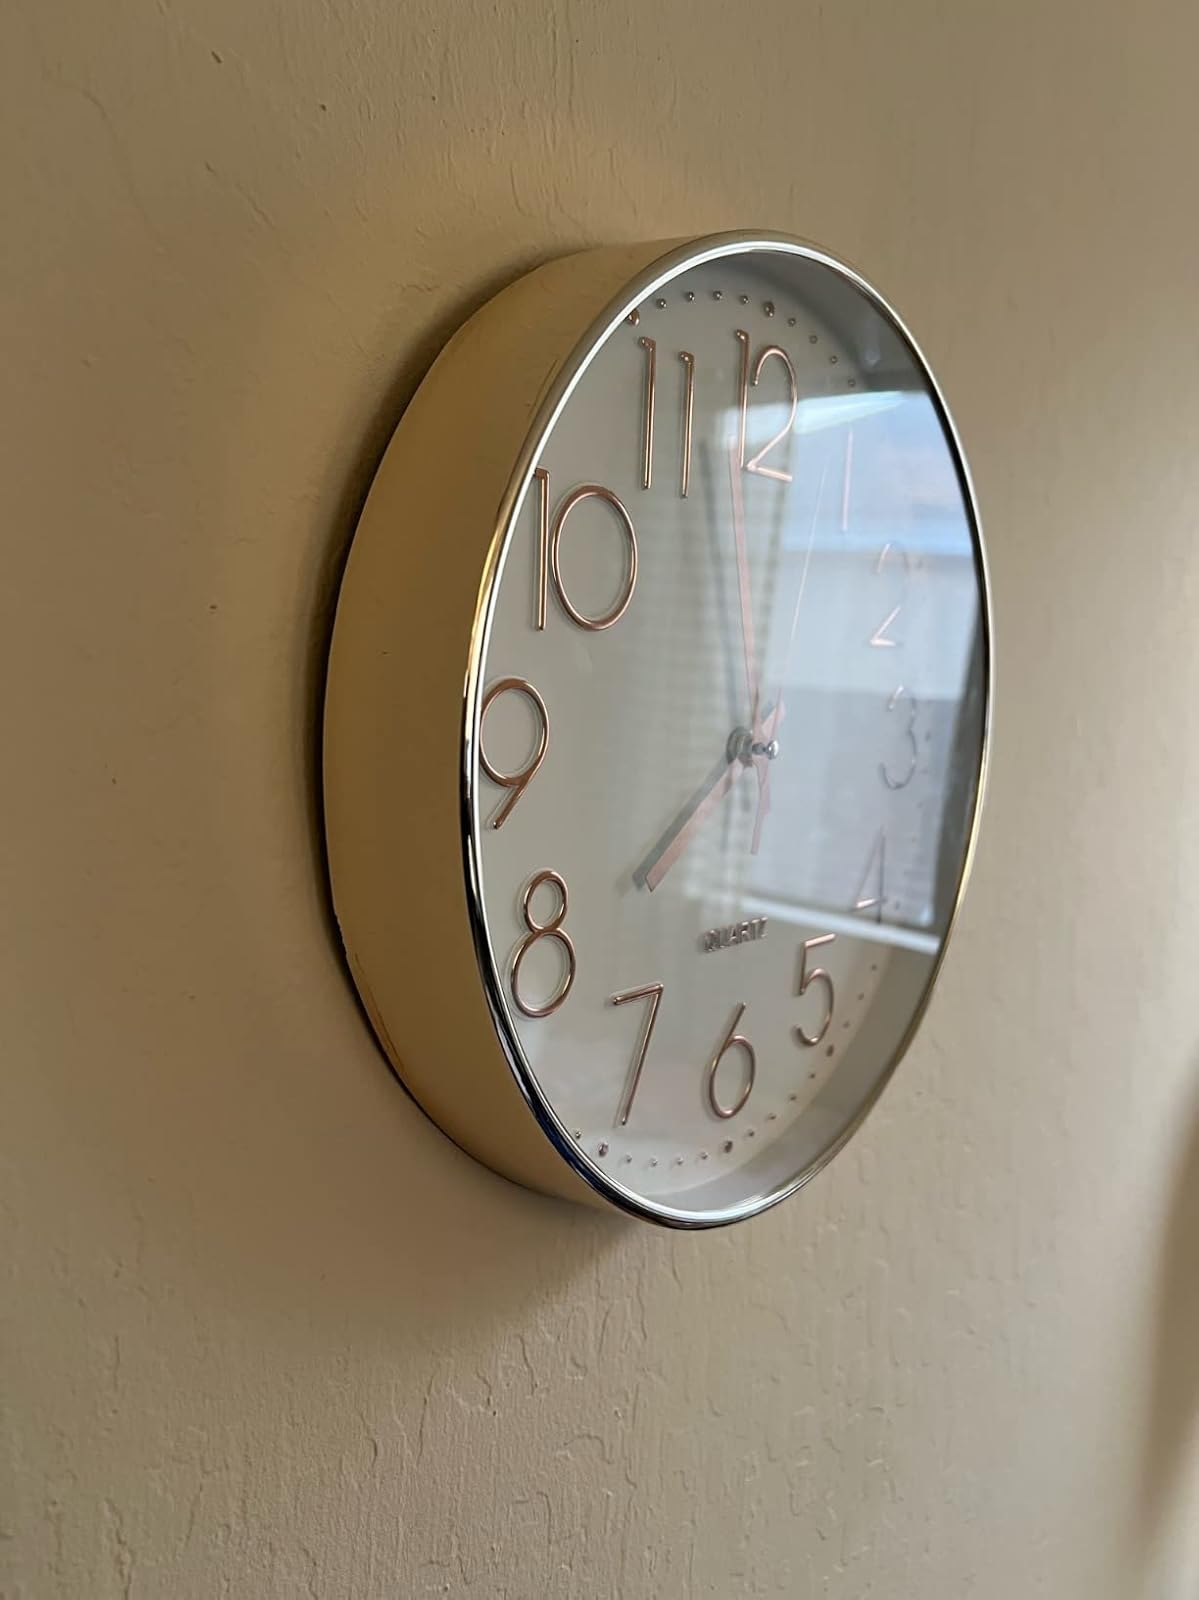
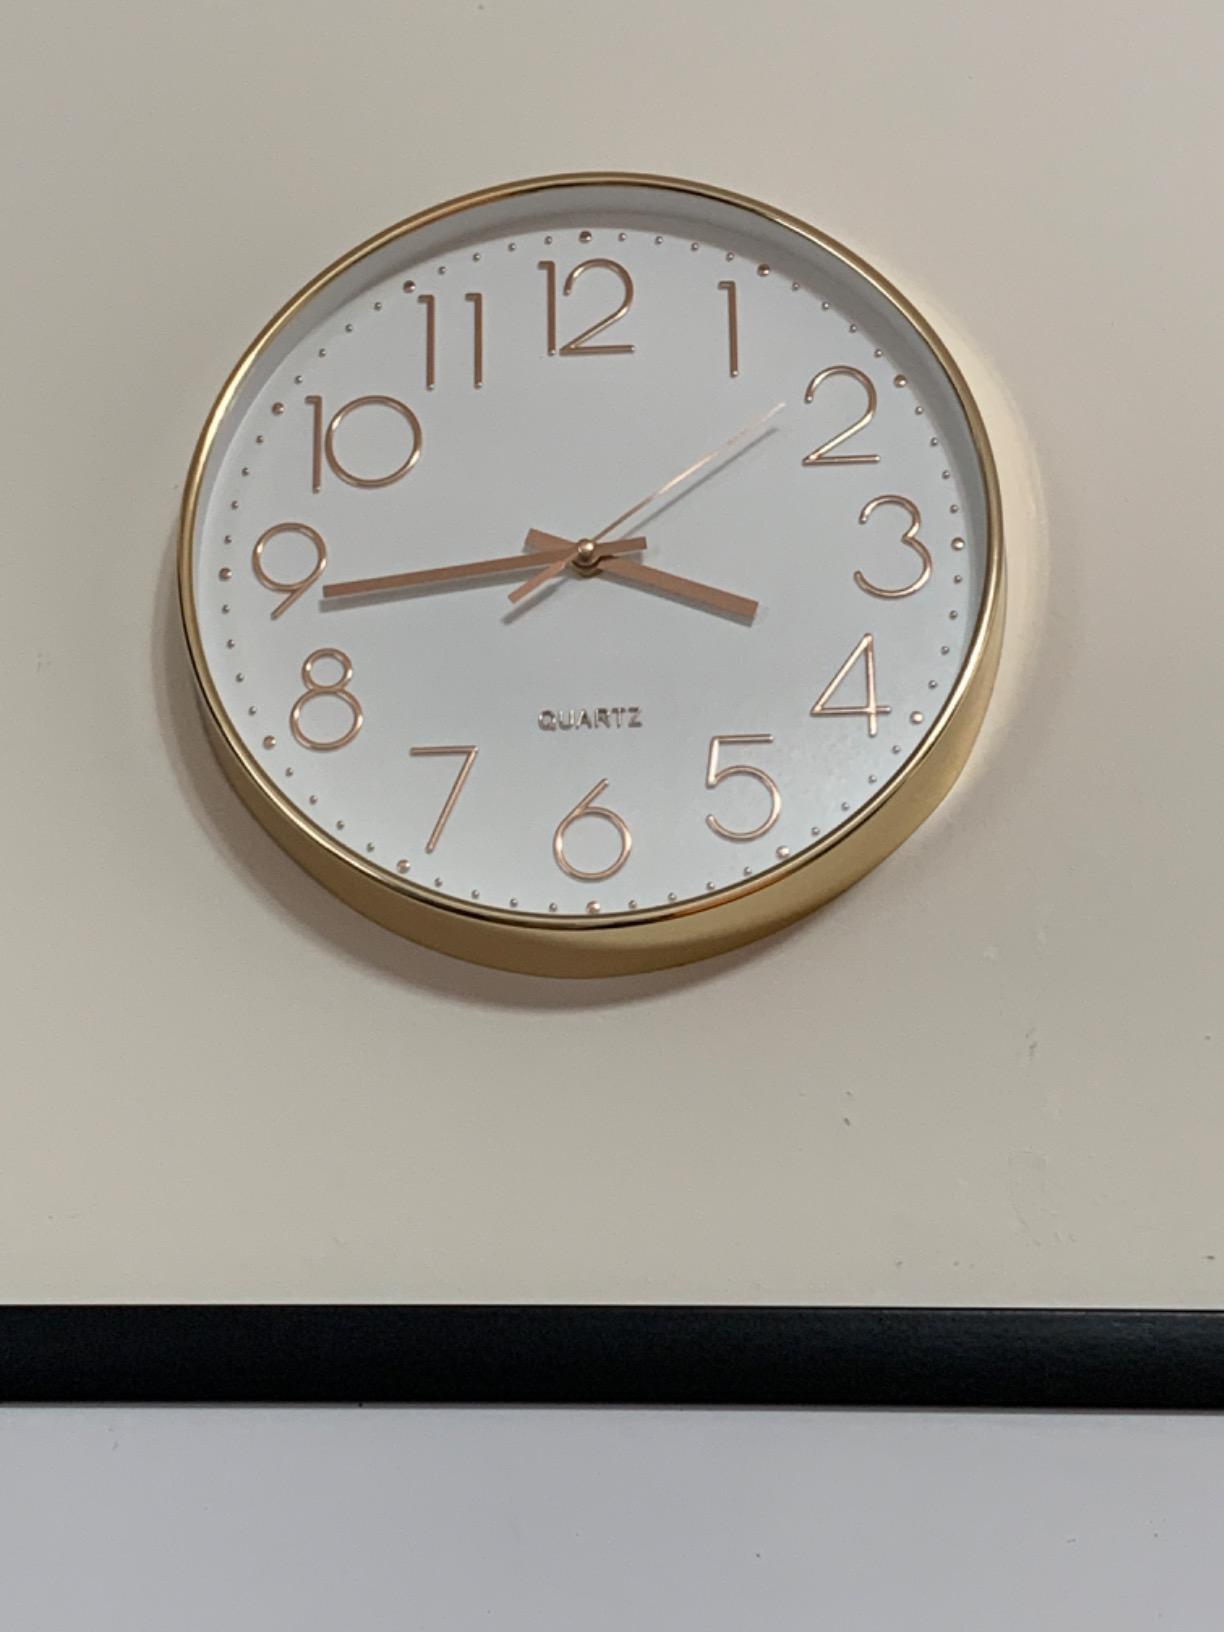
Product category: clock
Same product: yes